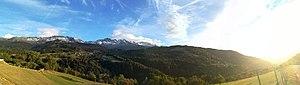
Vue panoramique de Pipay, Prapoutel et Laval depuis la D250 juste au-dessus des Adrets.
Les Adrets est une commune française située dans le département de l'Isère en région Auvergne-Rhône-Alpes.